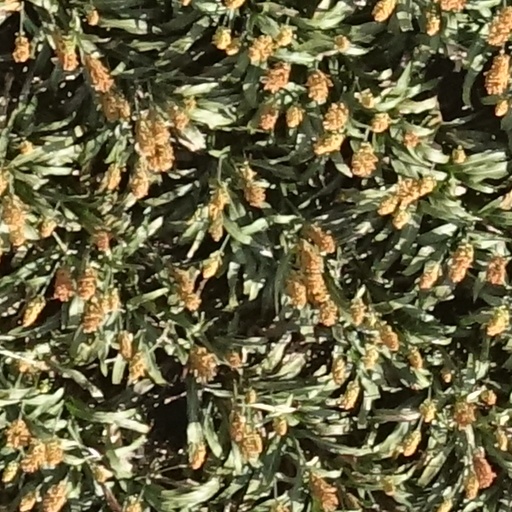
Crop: sorghum